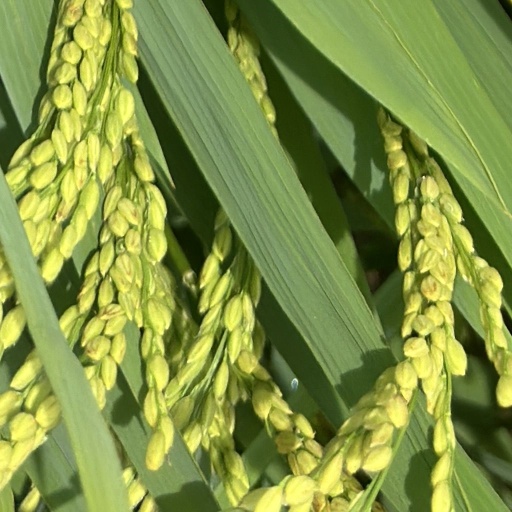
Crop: rice